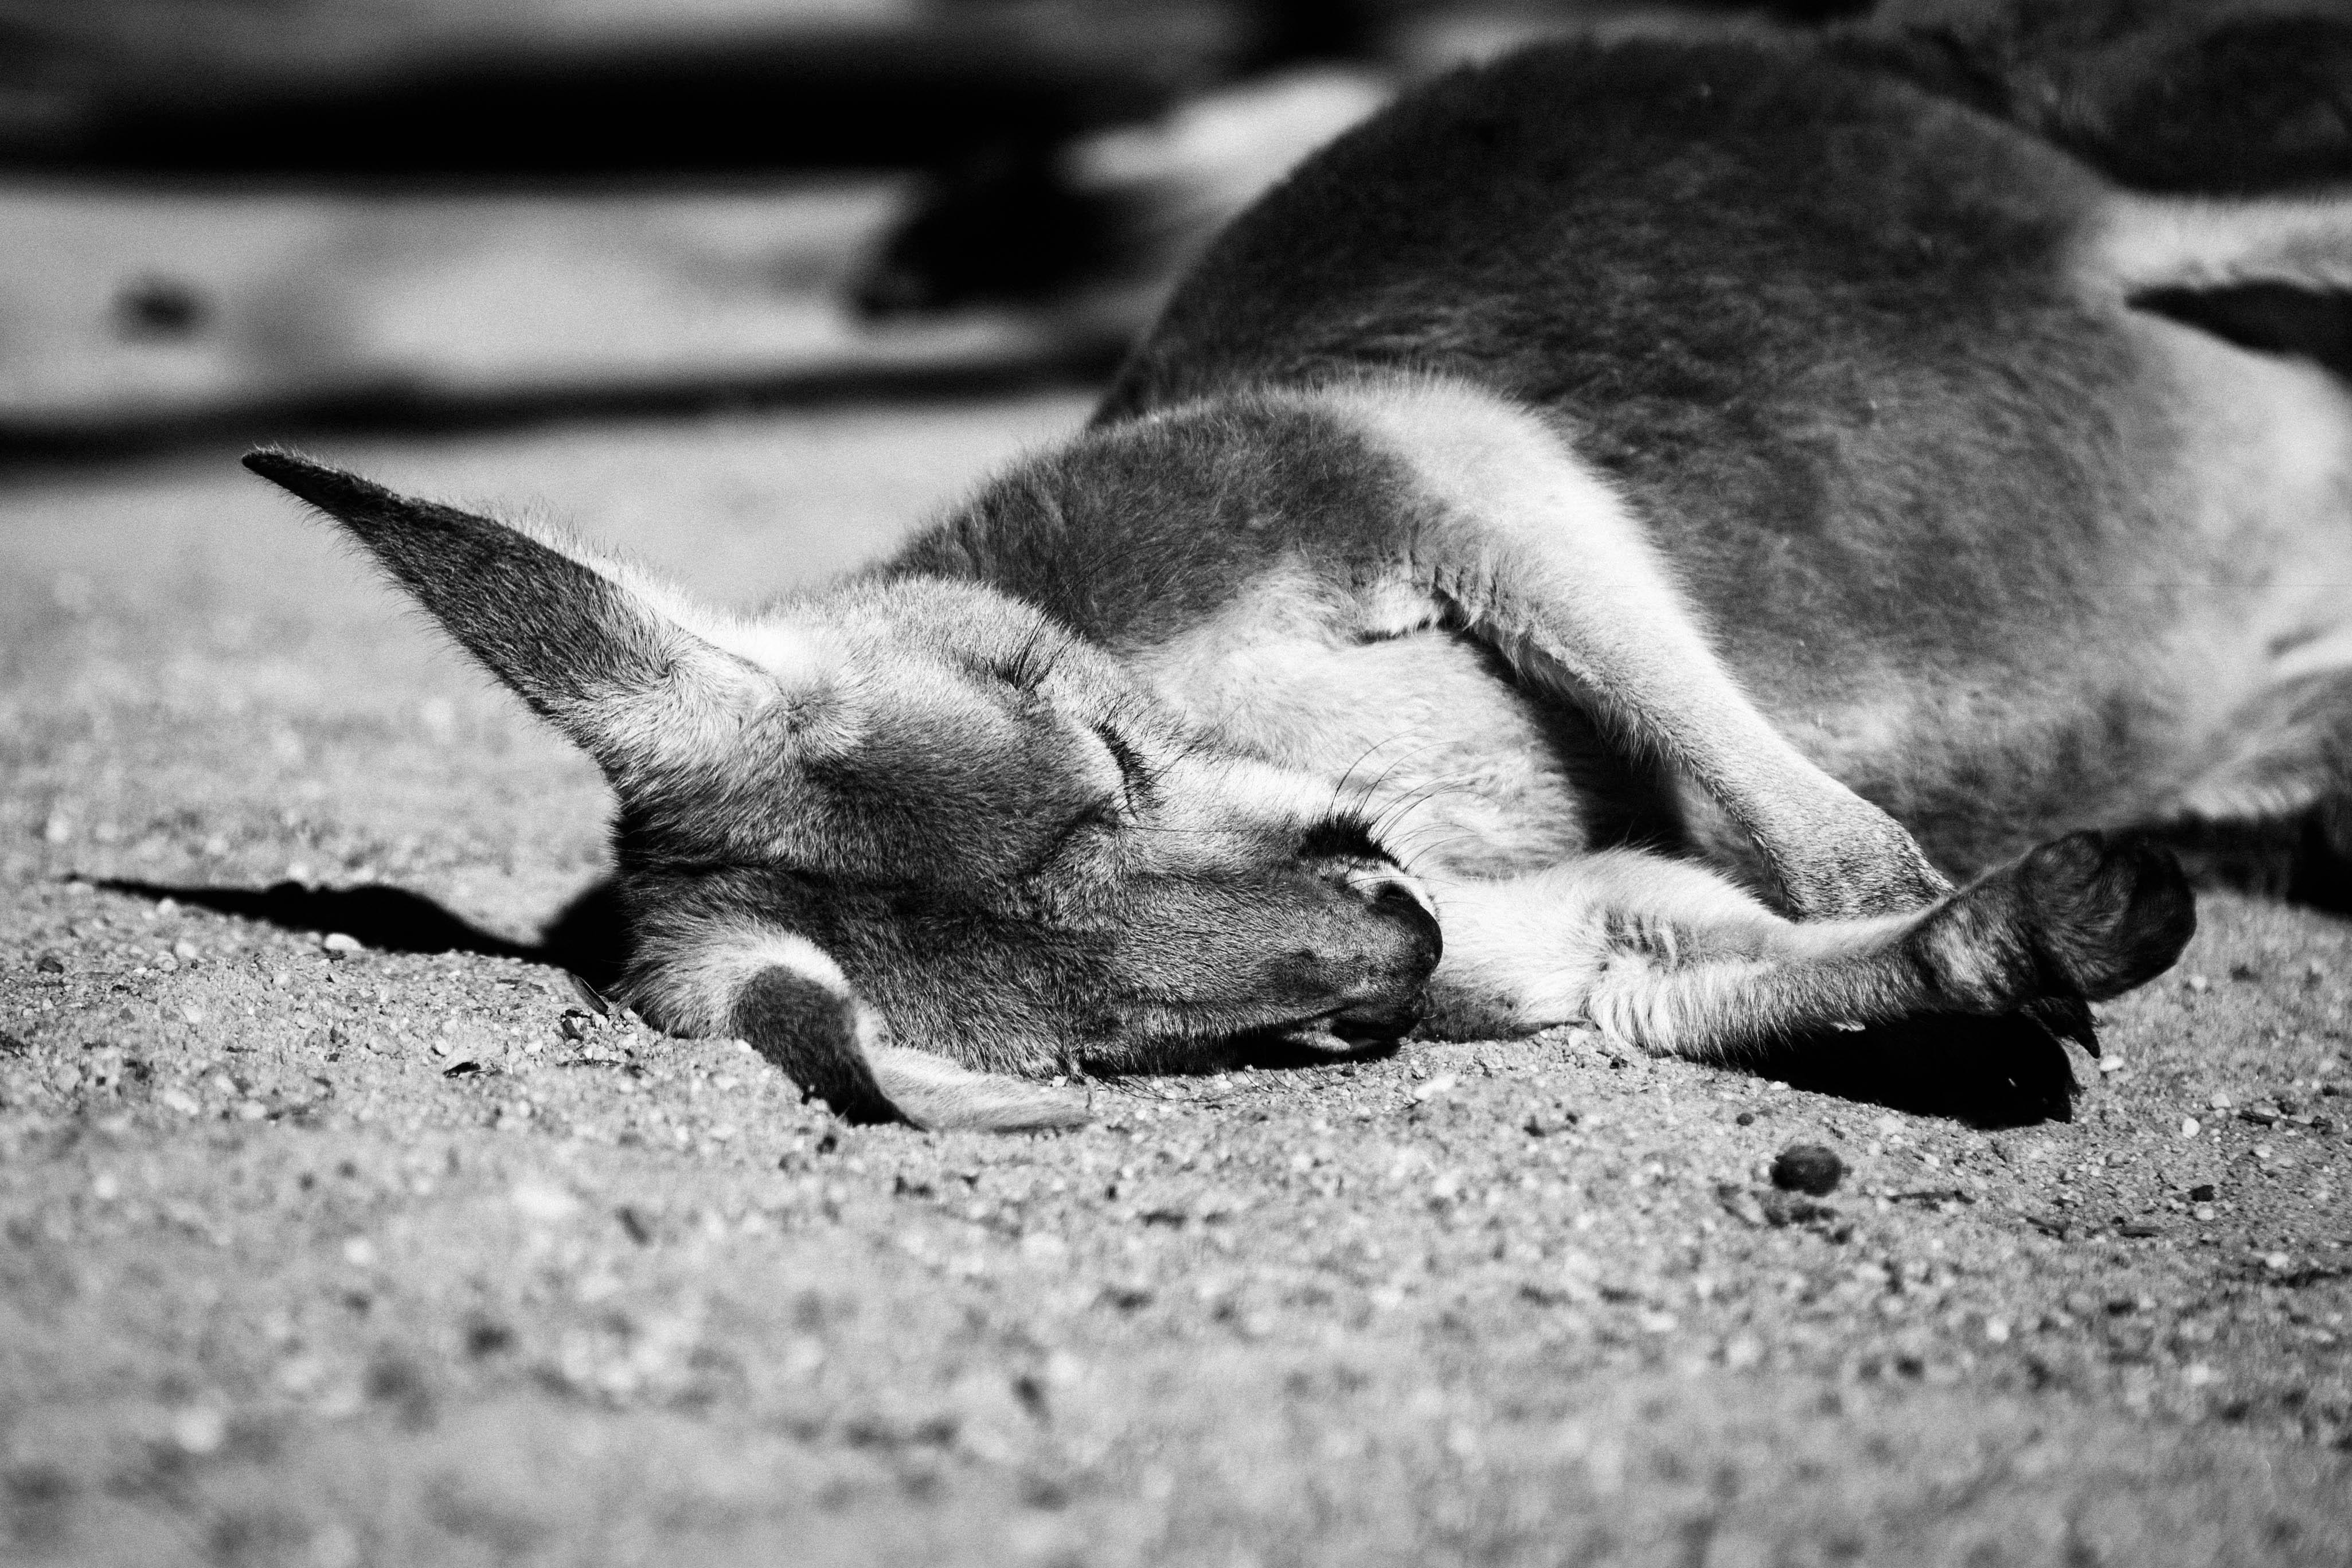
black and white, photography, dog, mammal, black, monochrome, close up, nose, vertebrate, monochrome photography, dog like mammal